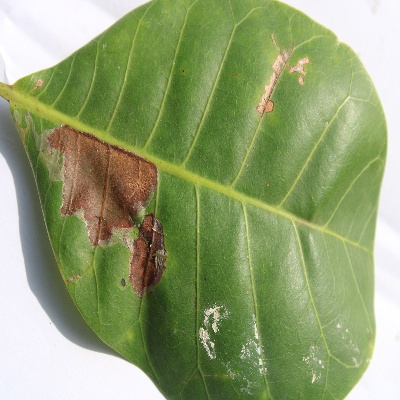
Crop: Cashew
Condition: leaf miner